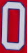
Number: 0